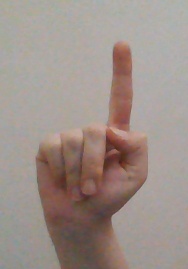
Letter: bb